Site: saxony
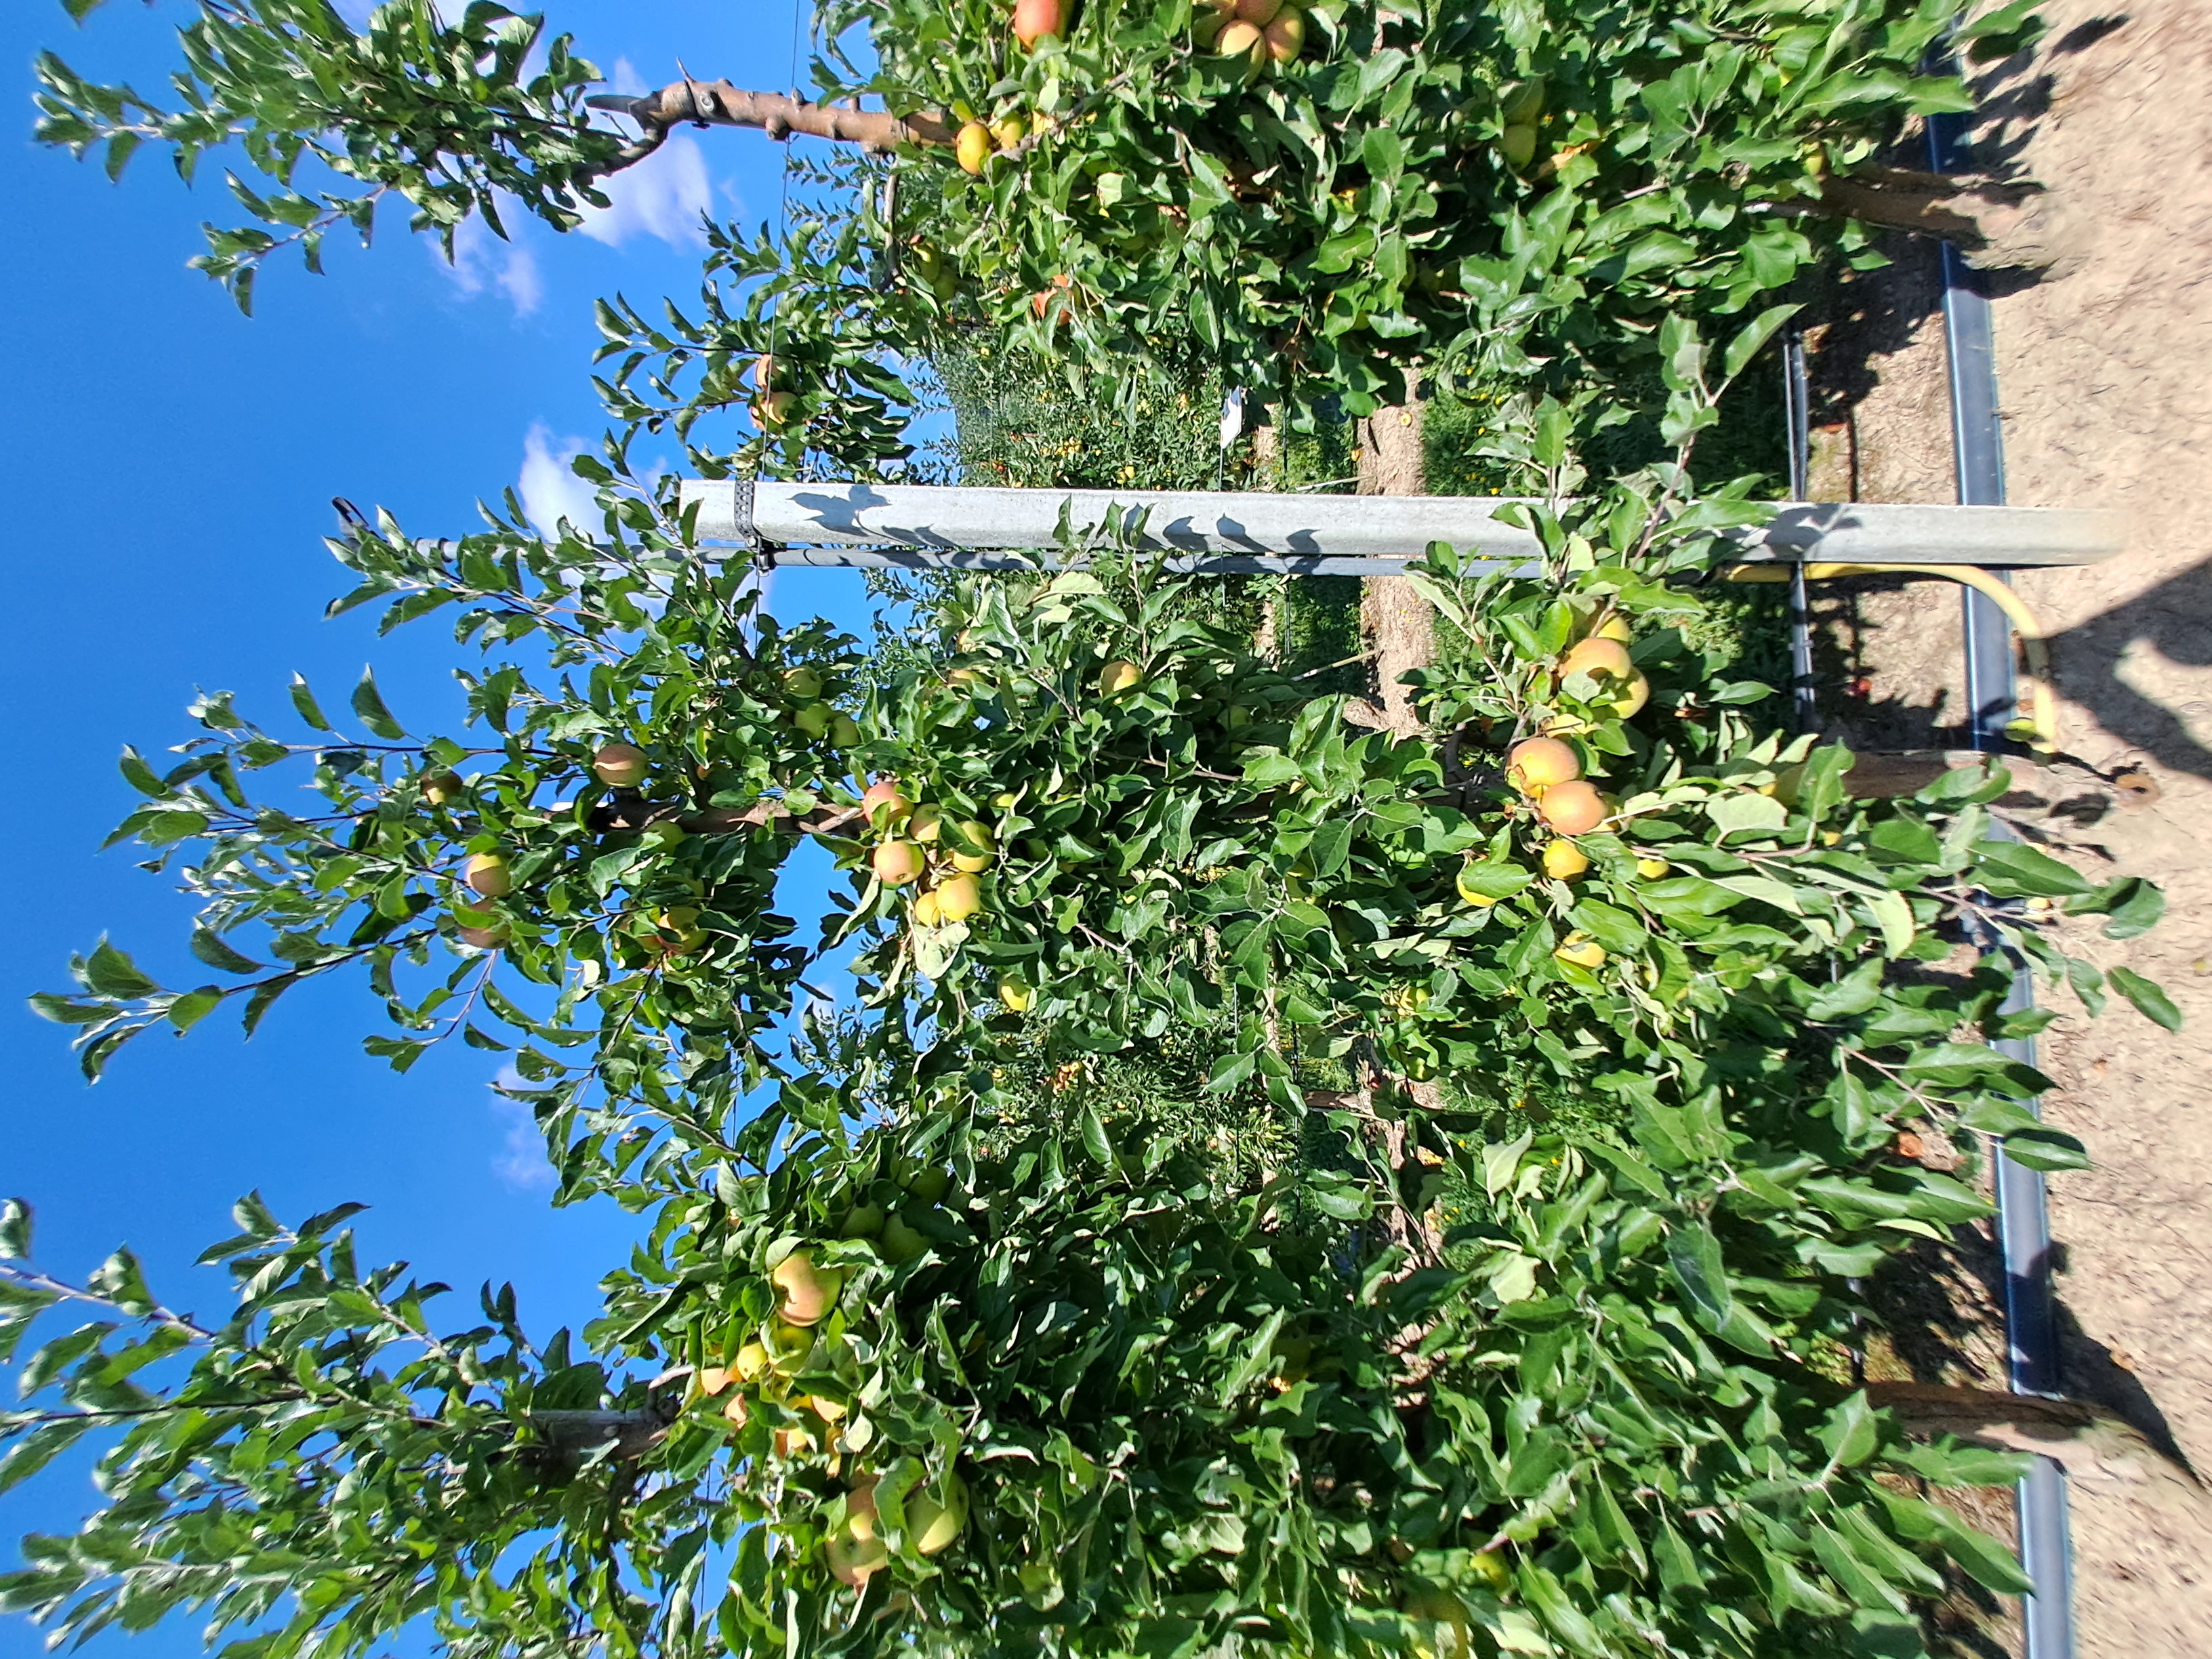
Growth stage (BBCH 81): Maturity of fruit and seed